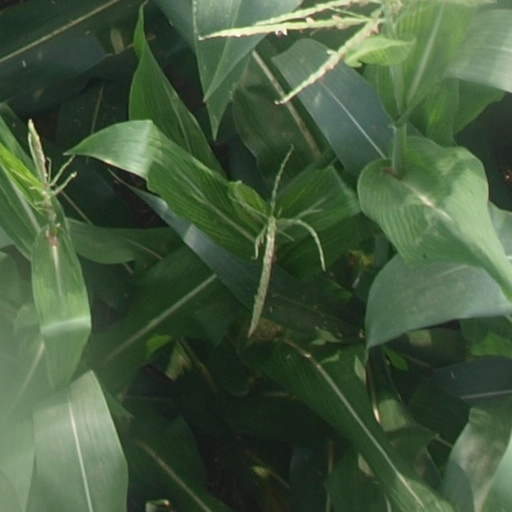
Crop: maize; corn